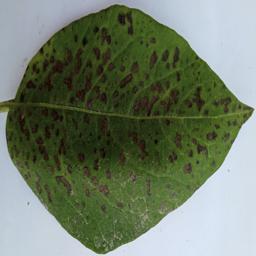
Etiqueta: Tizon_Temprano